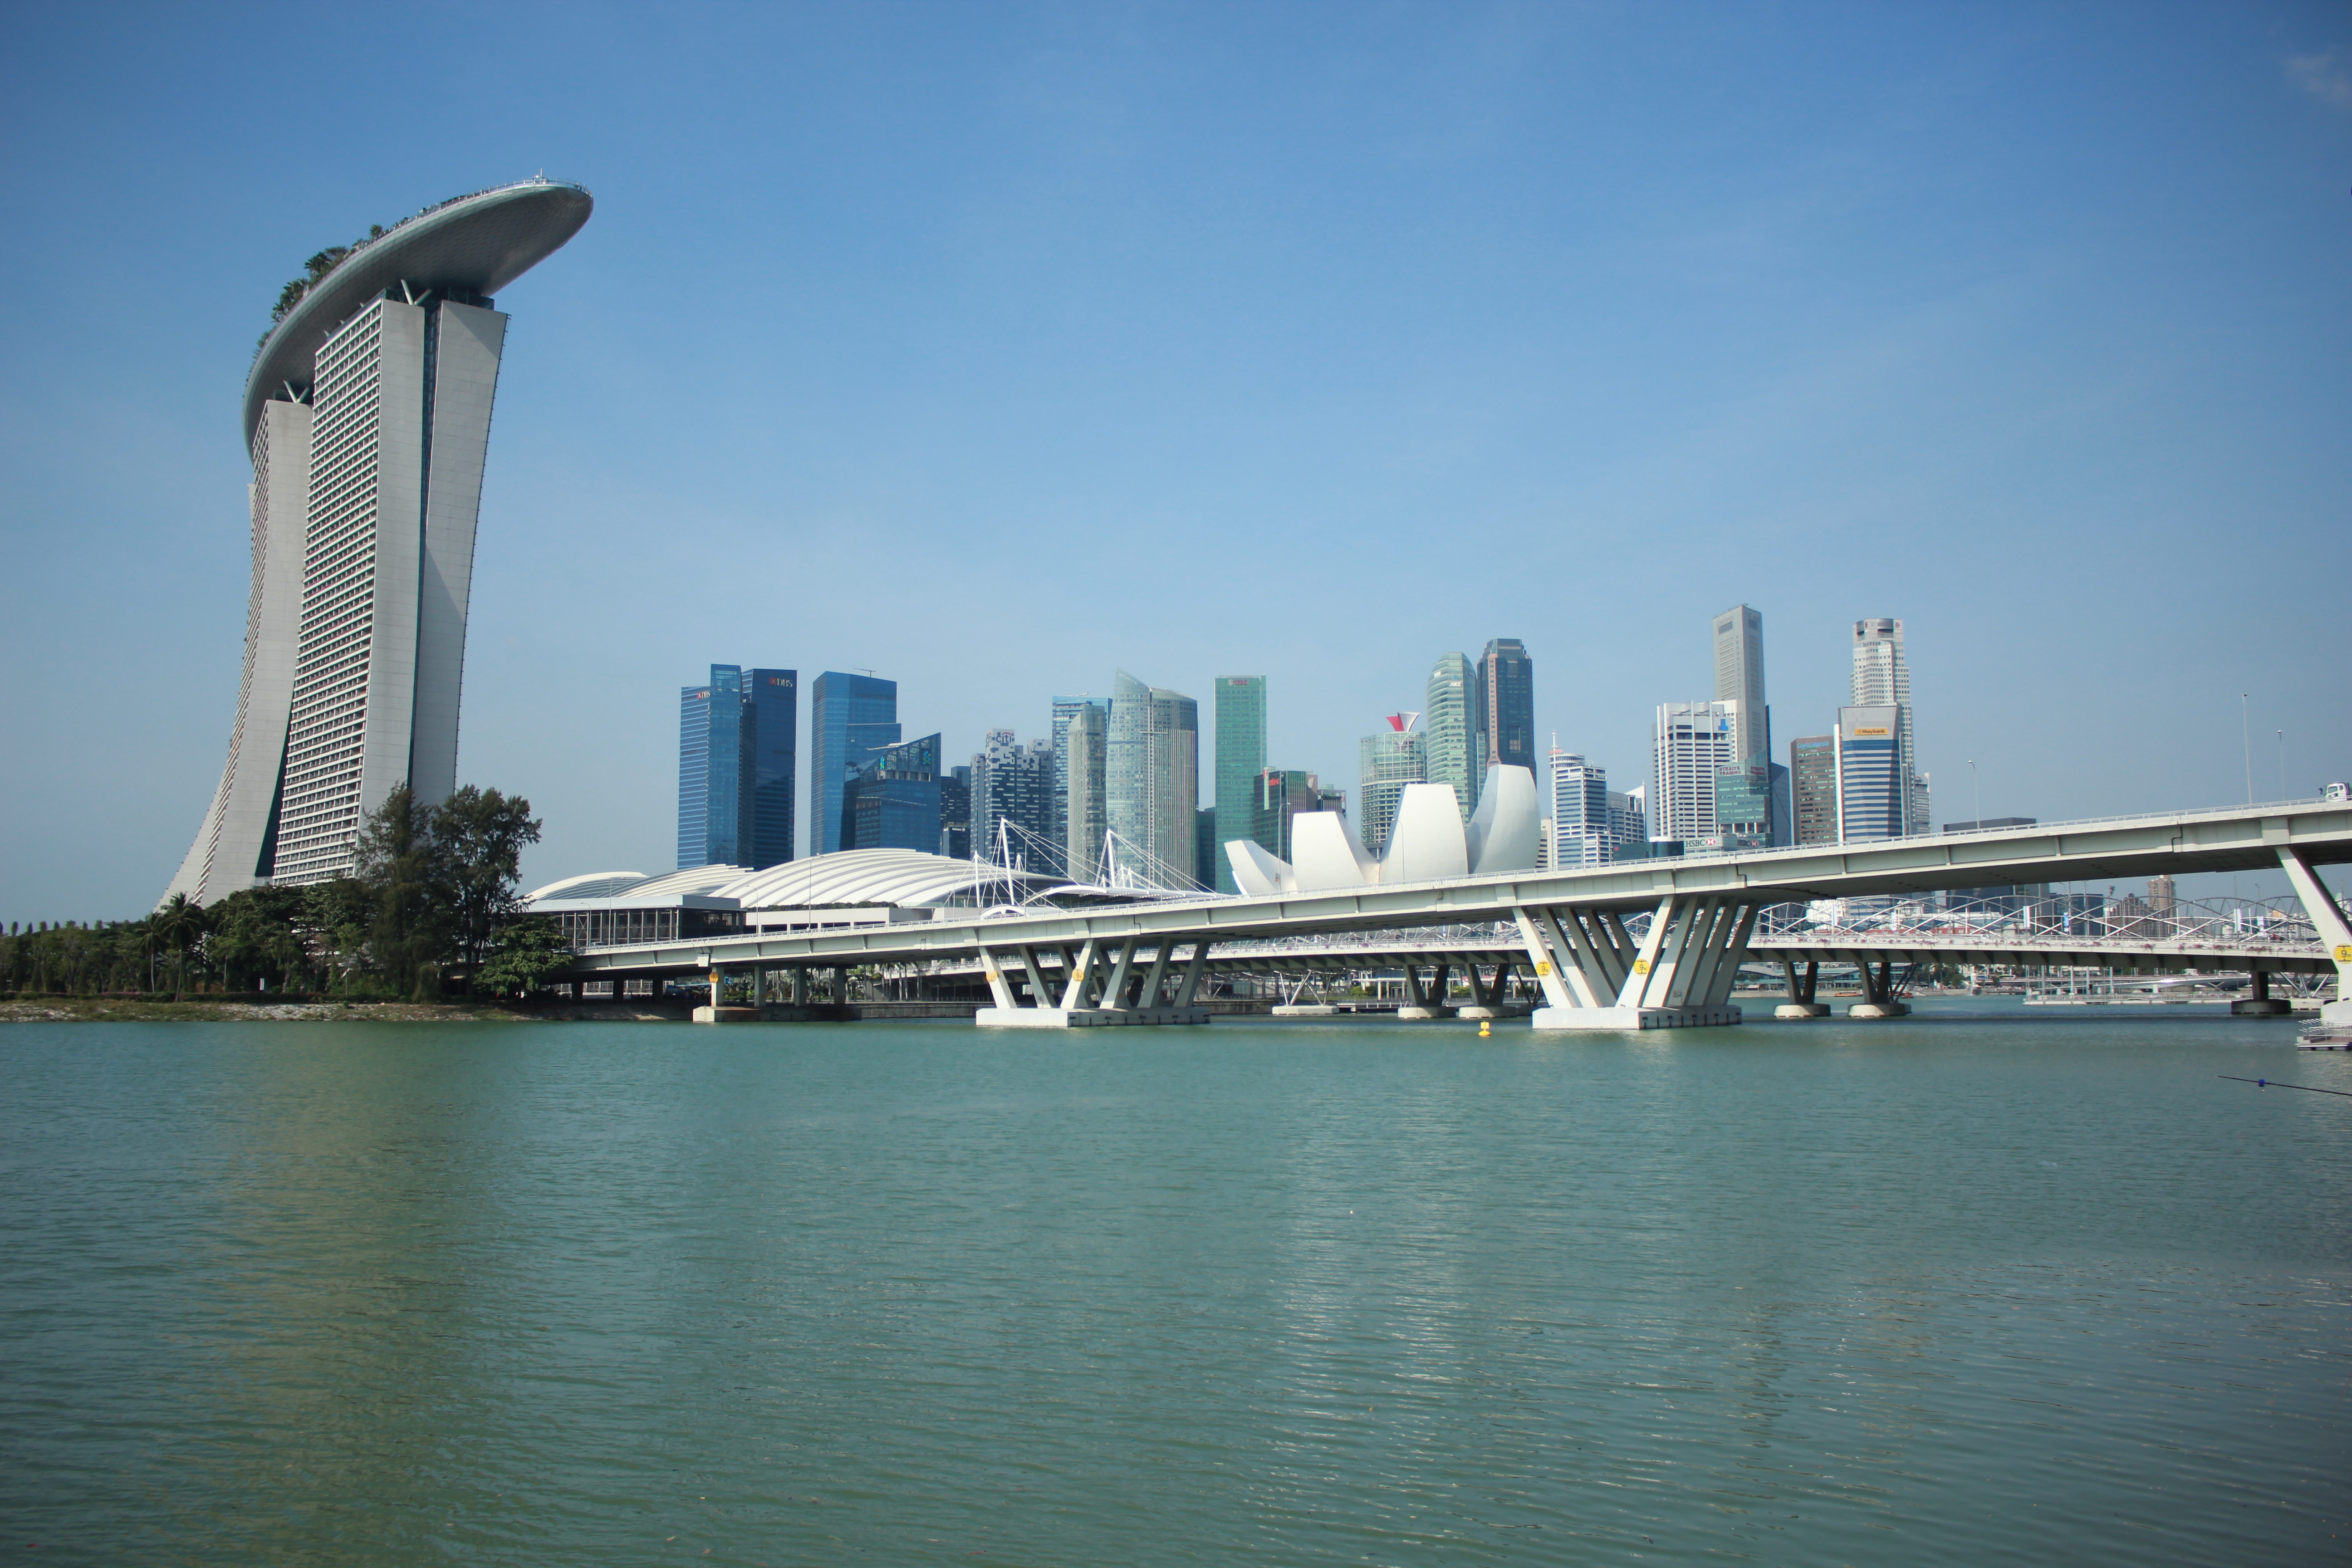
sea, water, dock, structure, bridge, skyline, city, skyscraper, cityscape, downtown, reflection, landmark, marina, business, tower block, singapore, marina bay, urban area, human settlement